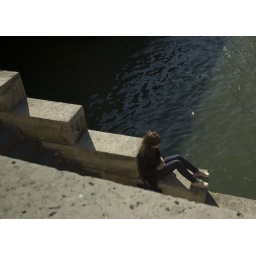
girl by river